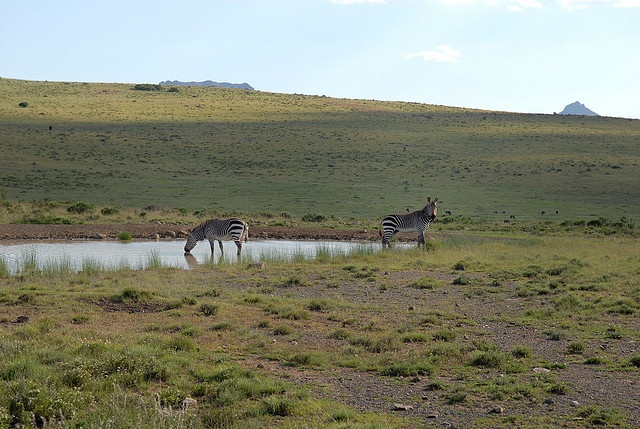
A couple of zebra drinking water from a river.
A zebra drinking water as the other walks off .
Zebras at a water hole drinking during the day
one zebra drinking at a pond and another standing
Zebras walking around and drinking water from the pond.